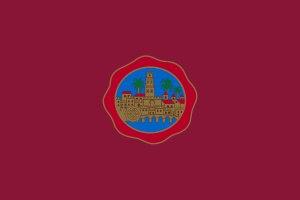
La franc-maçonnerie à Cordoue va de pair avec l'évolution de cette institution en Espagne.